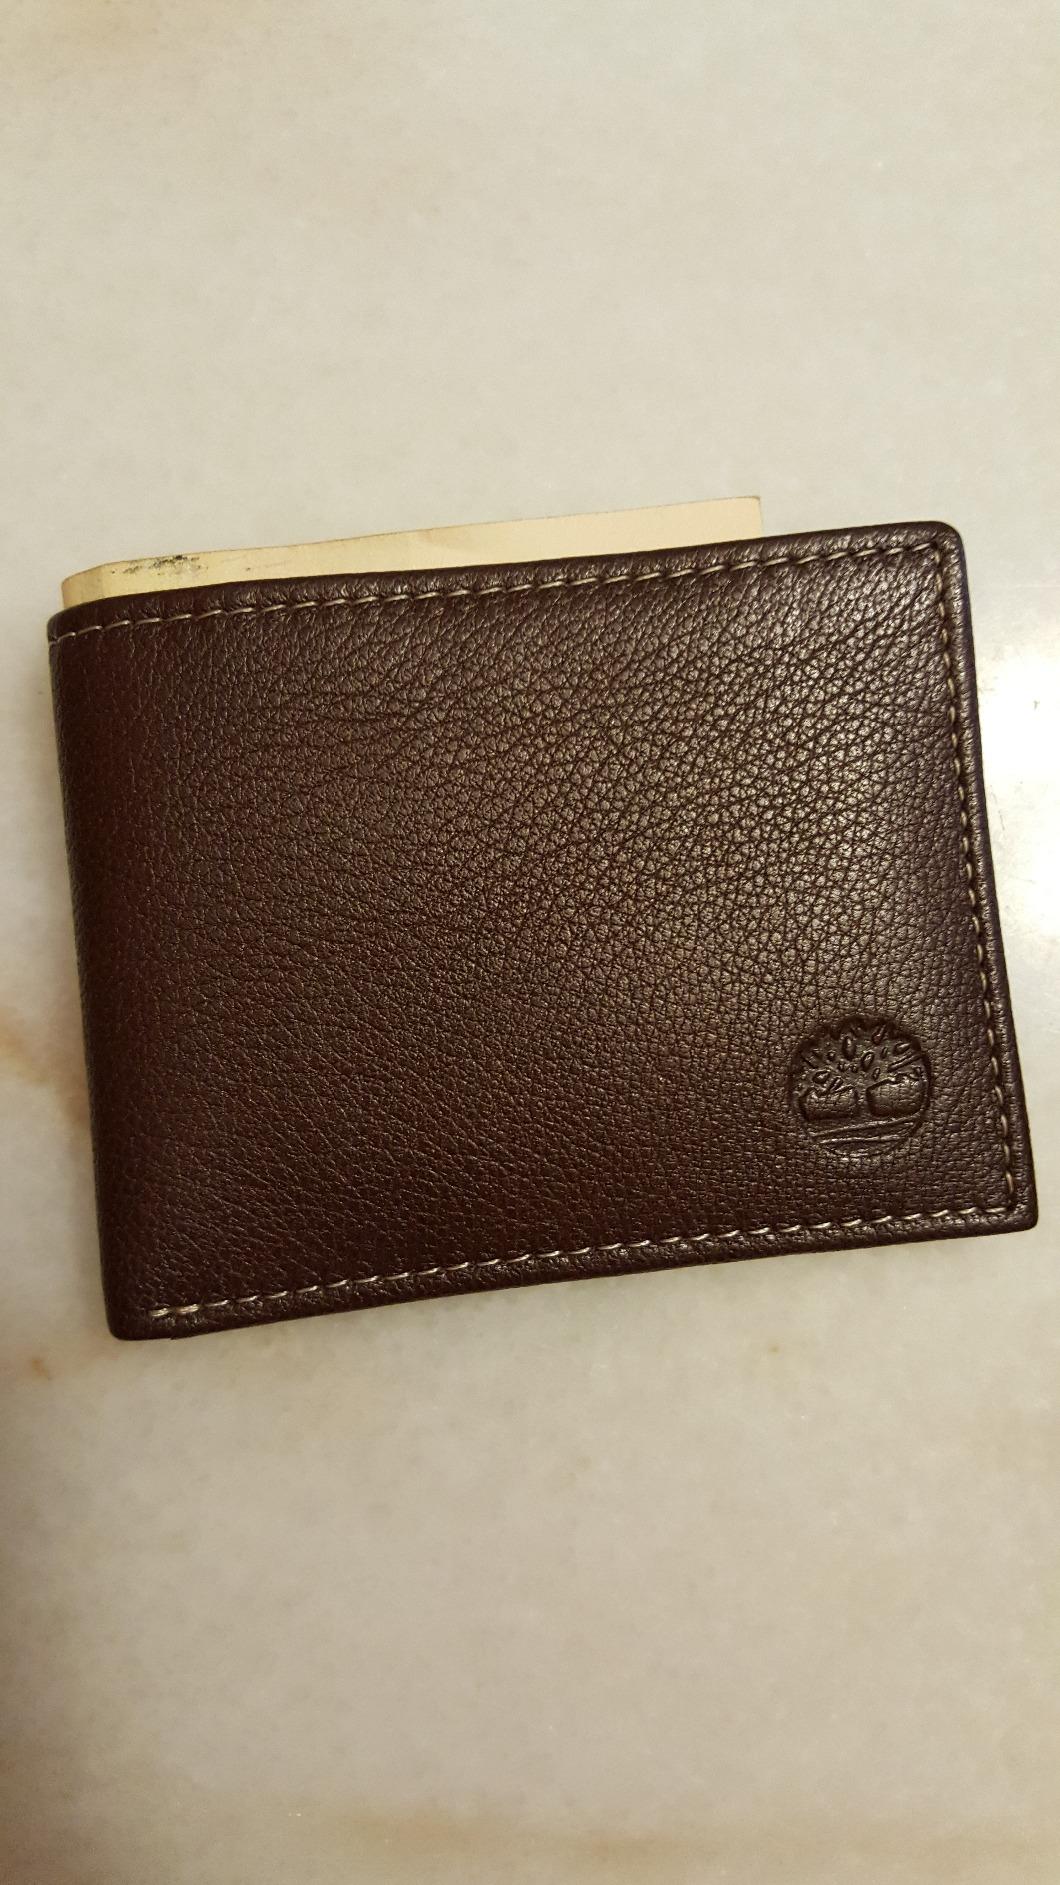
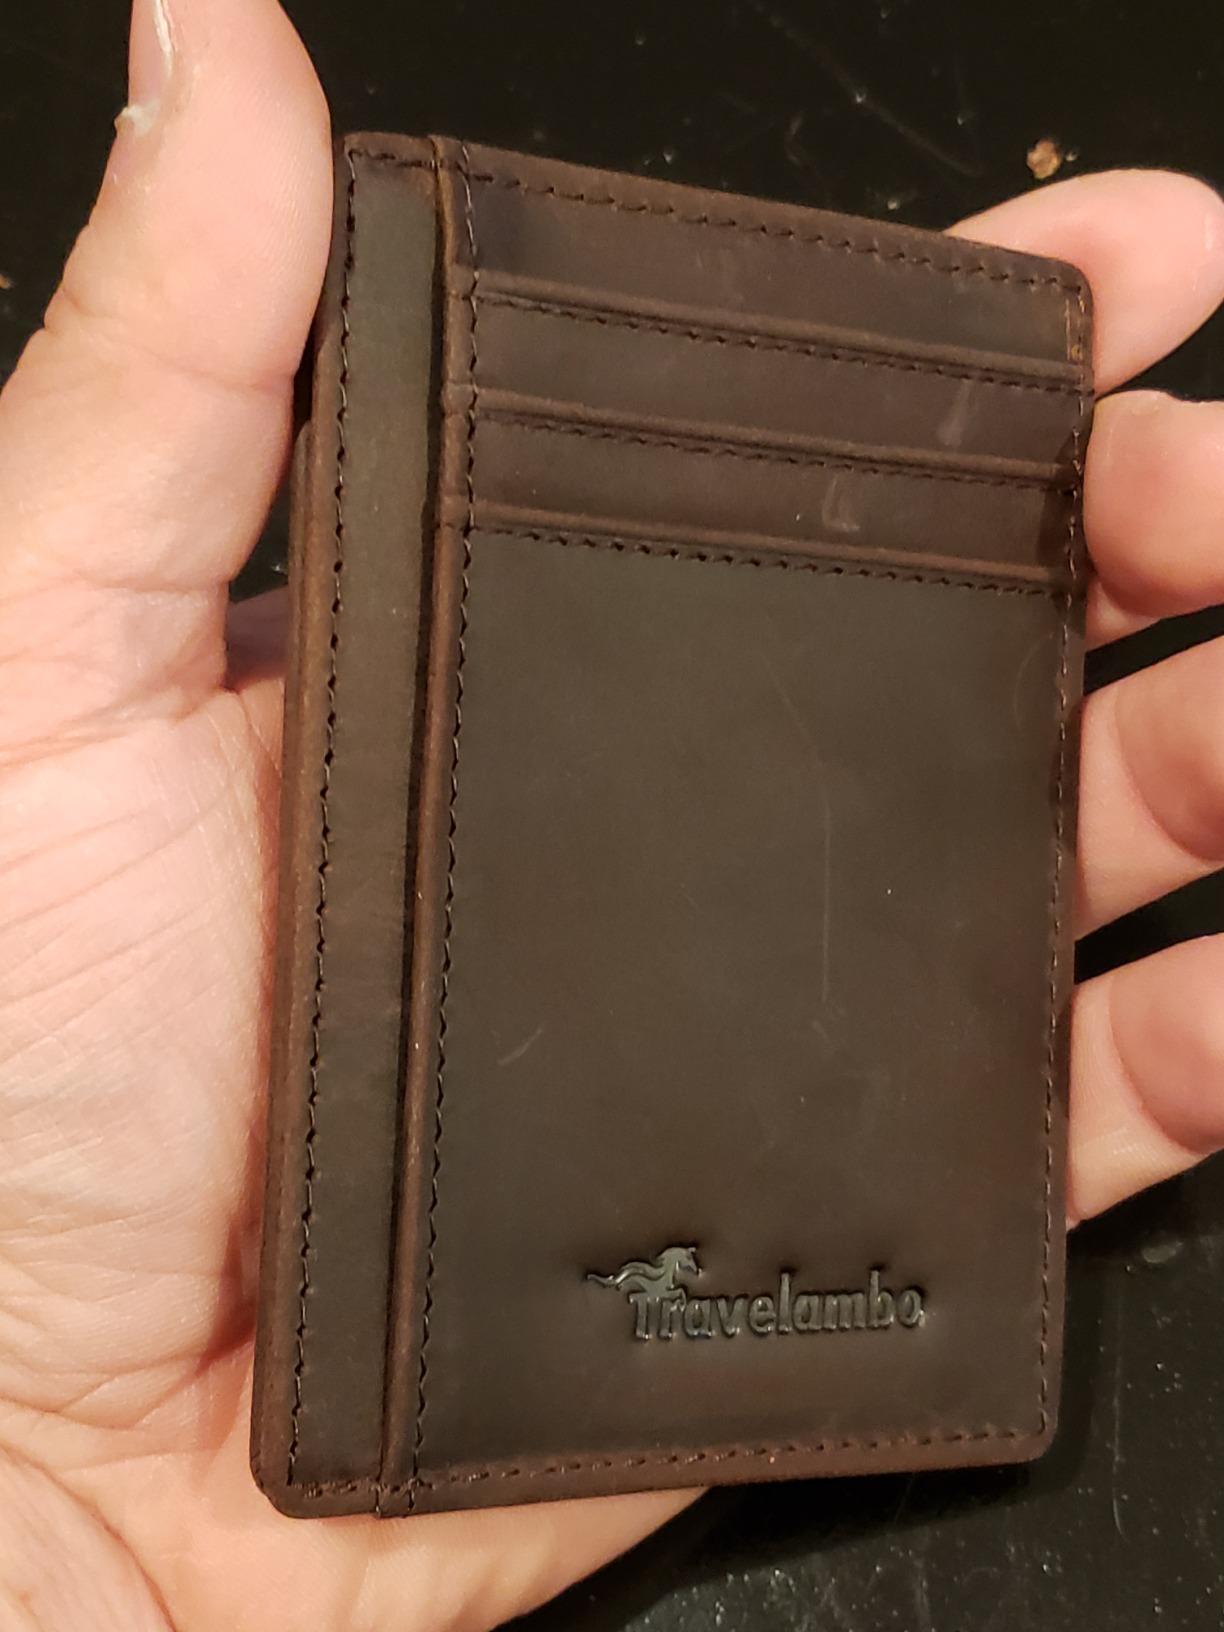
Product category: accessories_wallet
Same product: no